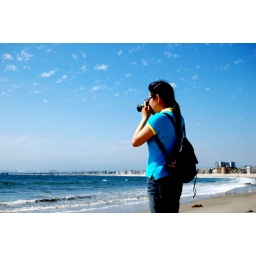
A girl is taking photos on the beach under the beautiful blue sky.